Lydia Corbett

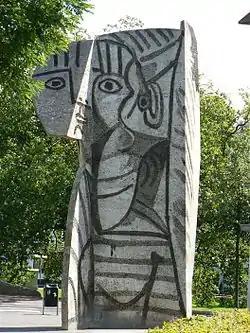
"Sylvette", a 1970 Picasso sculpture in Rotterdam representing Lydia Corbett

Lydia Corbett (born Sylvette David, 14 November 1934) is a French-English artist and former artist's model known for being "the girl with the ponytail" in Pablo Picasso's "Sylvette" series of paintings and a 1970 sculpture.